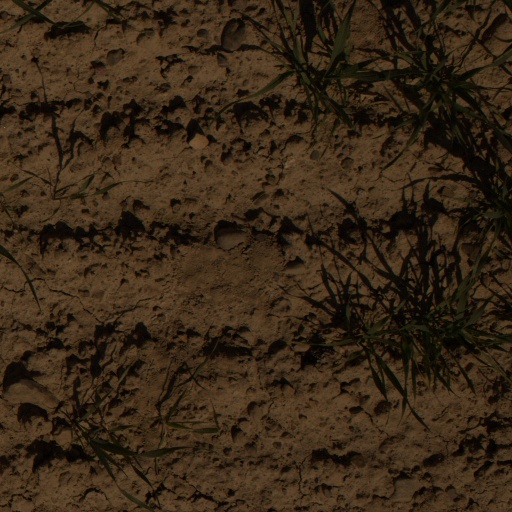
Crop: wheat